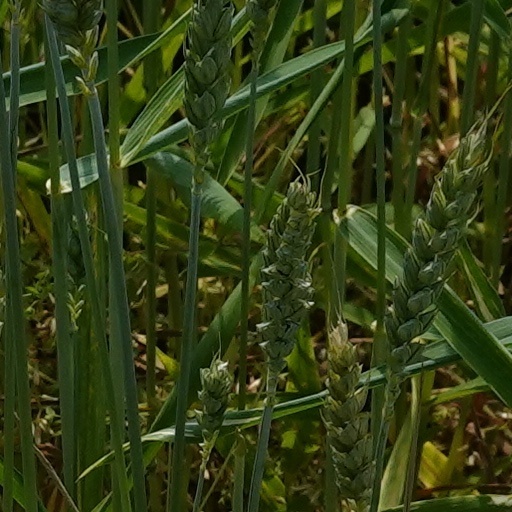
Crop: wheat